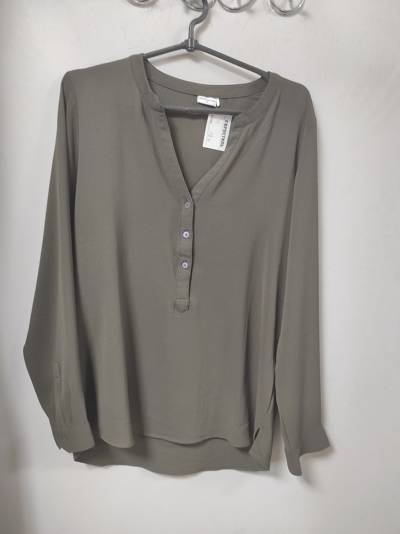
Waste category: clothes